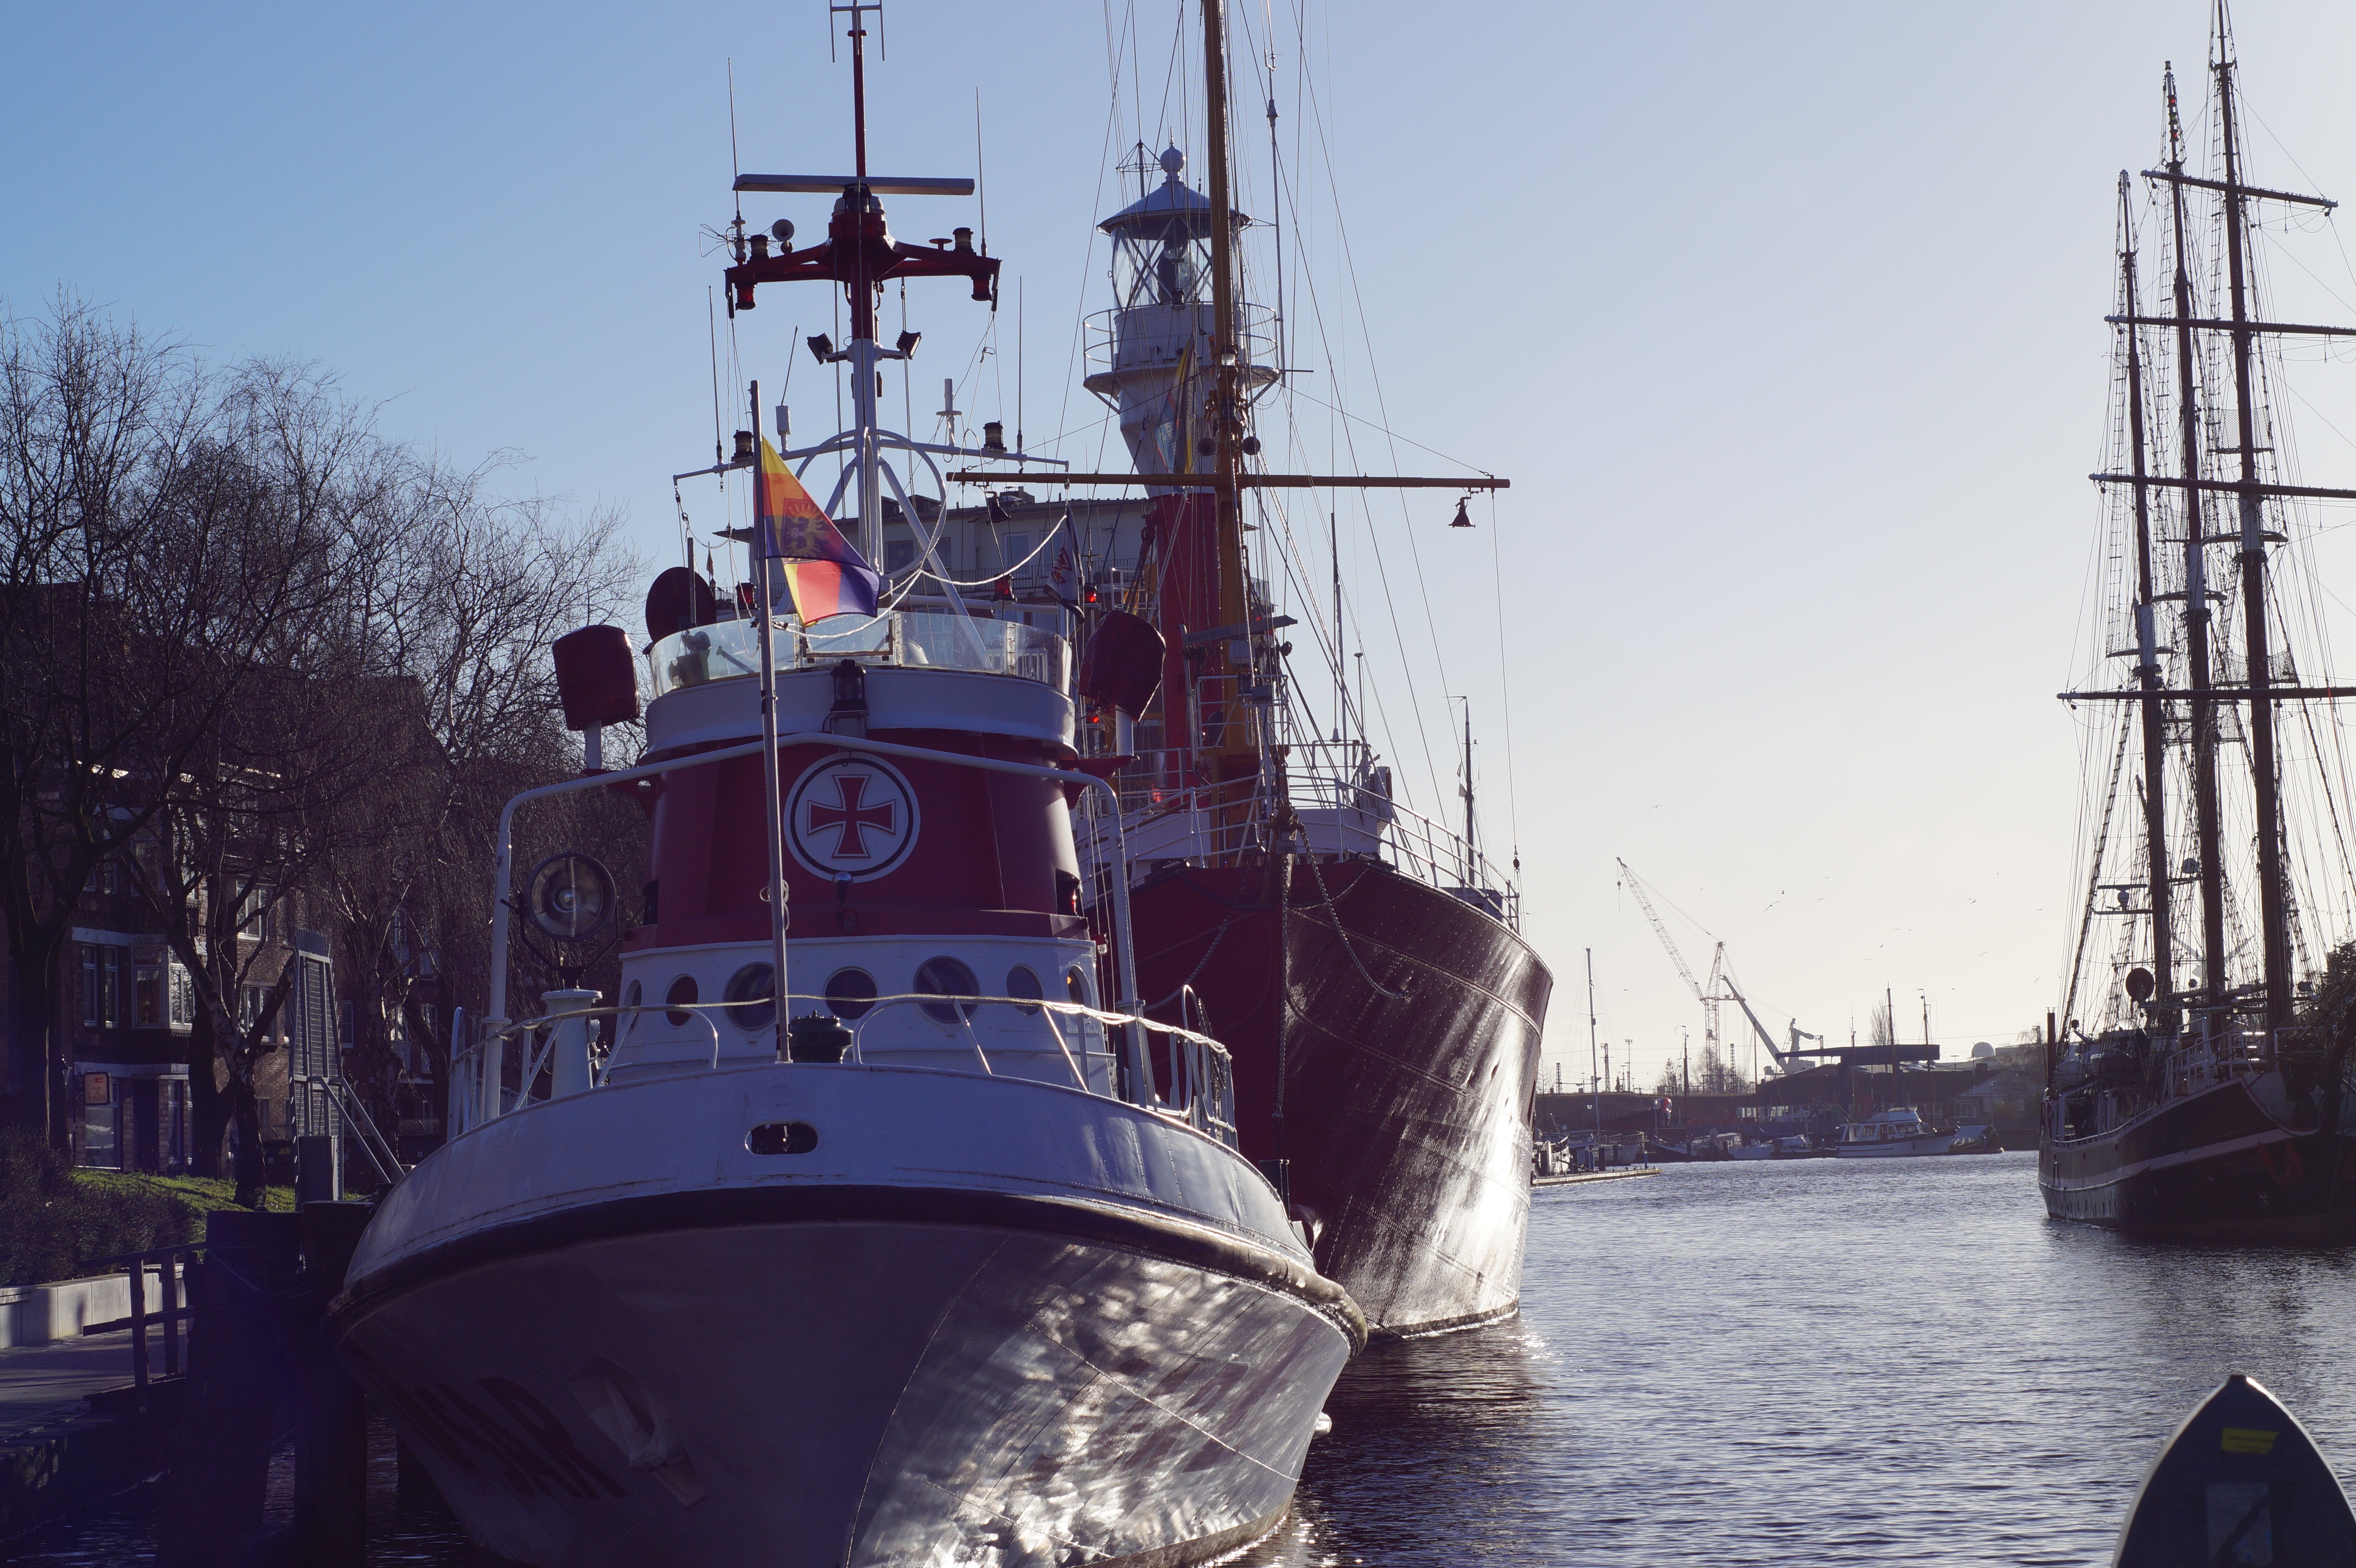
sea, boat, ship, vehicle, mast, harbor, port, lifeboat, tugboat, watercraft, north sea, fishing vessel, emden, distress